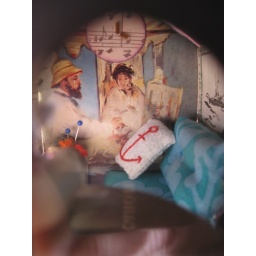
My incredible awesome-sauce house from Barbolot! Looking in through the window